Old English Bulldog

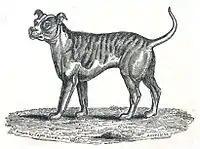
"The Bull-Dog".Thomas Brown,

The Old English Bulldog was compact, broad and muscular, as reflected in the painting "Crib and Rosa". Through John Scott's engraving, this painting became the best-known and most reproduced painting of dogs from that period. As described in the Philo-kuon standard from 1865, the average height was approximately , and they weighed about .